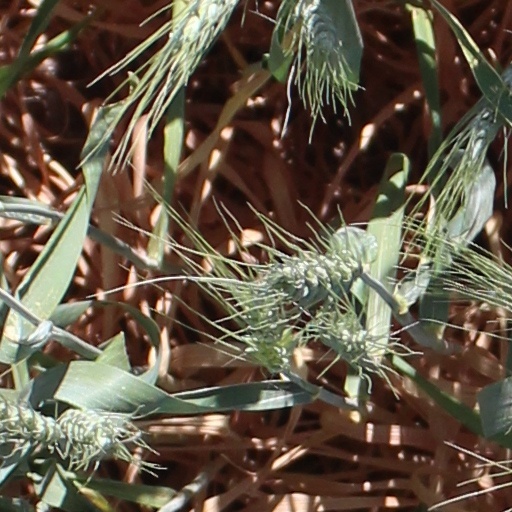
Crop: wheat